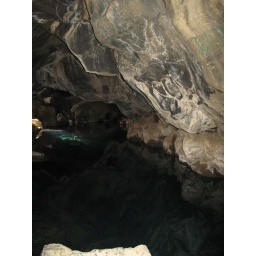
Warm clear water in a cave in Iceland